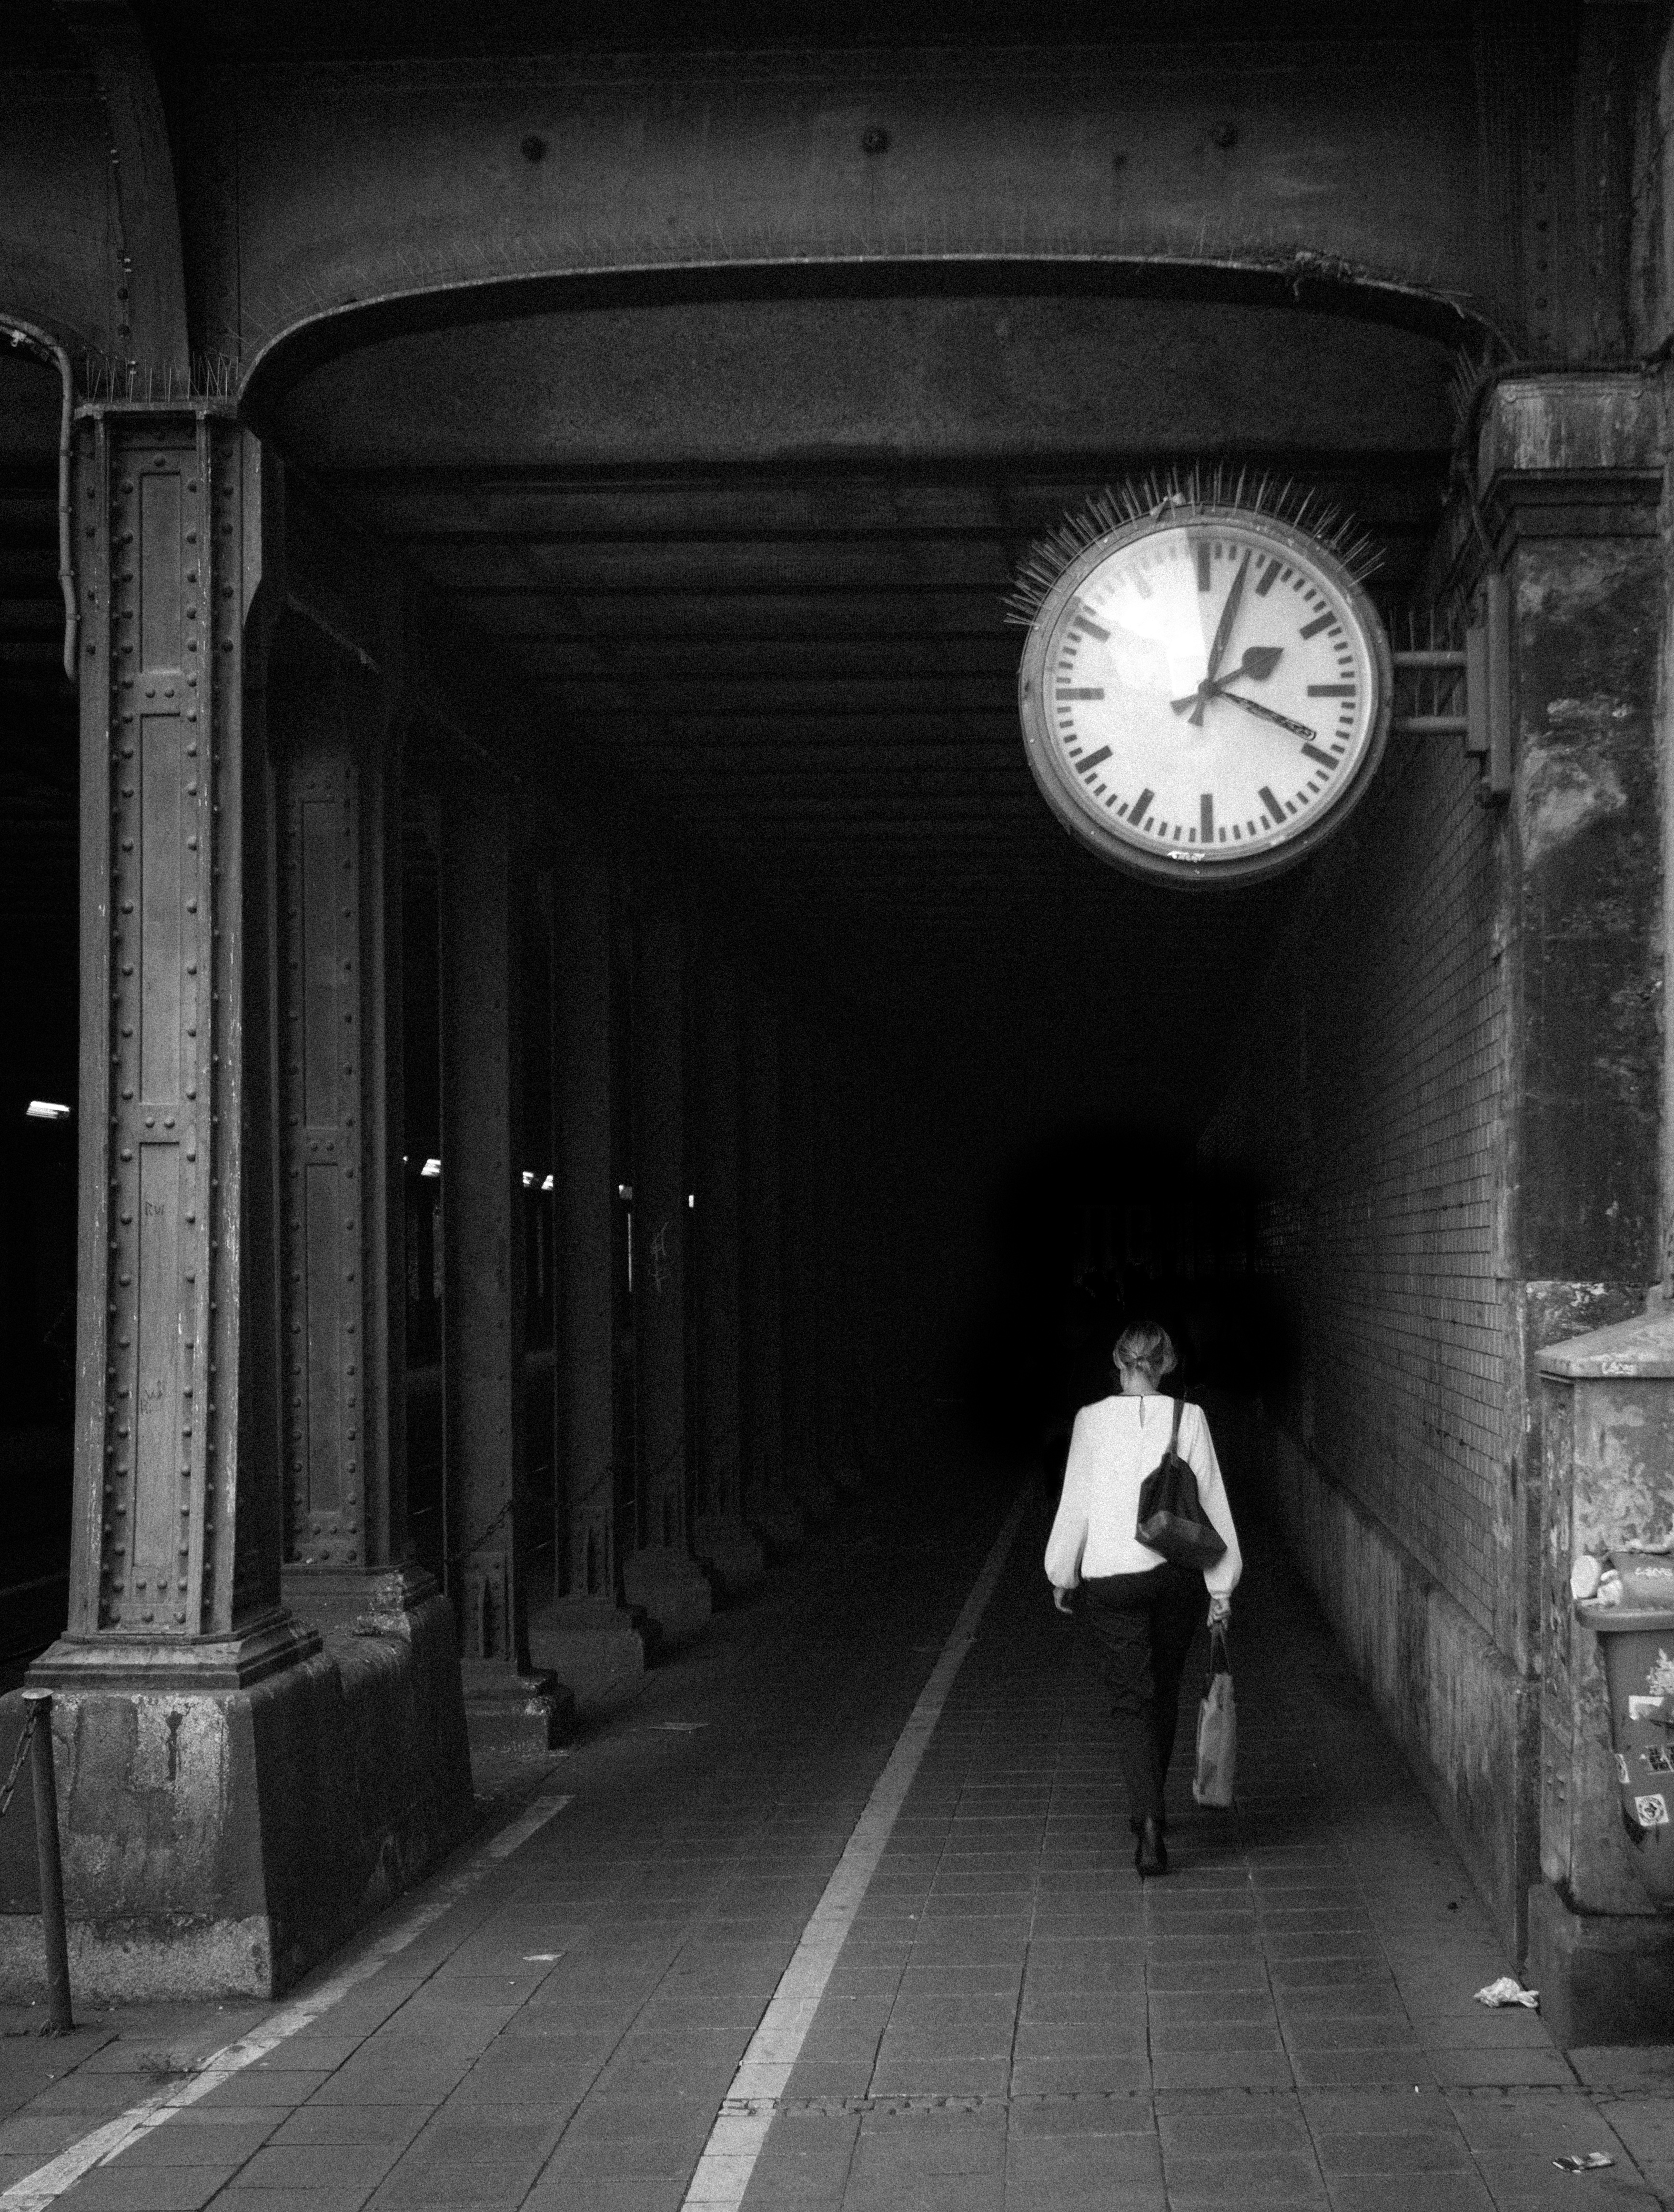
light, black and white, woman, road, white, street, photography, clock, alley, tunnel, bag, darkness, shopping, black, monochrome, infrastructure, photograph, snapshot, shape, attractive, nuremberg, passenger, sonystreetphotographer, n rnberg, urban area, monochrome photography, film noir